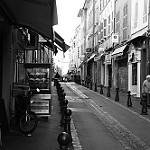
Label: B & W